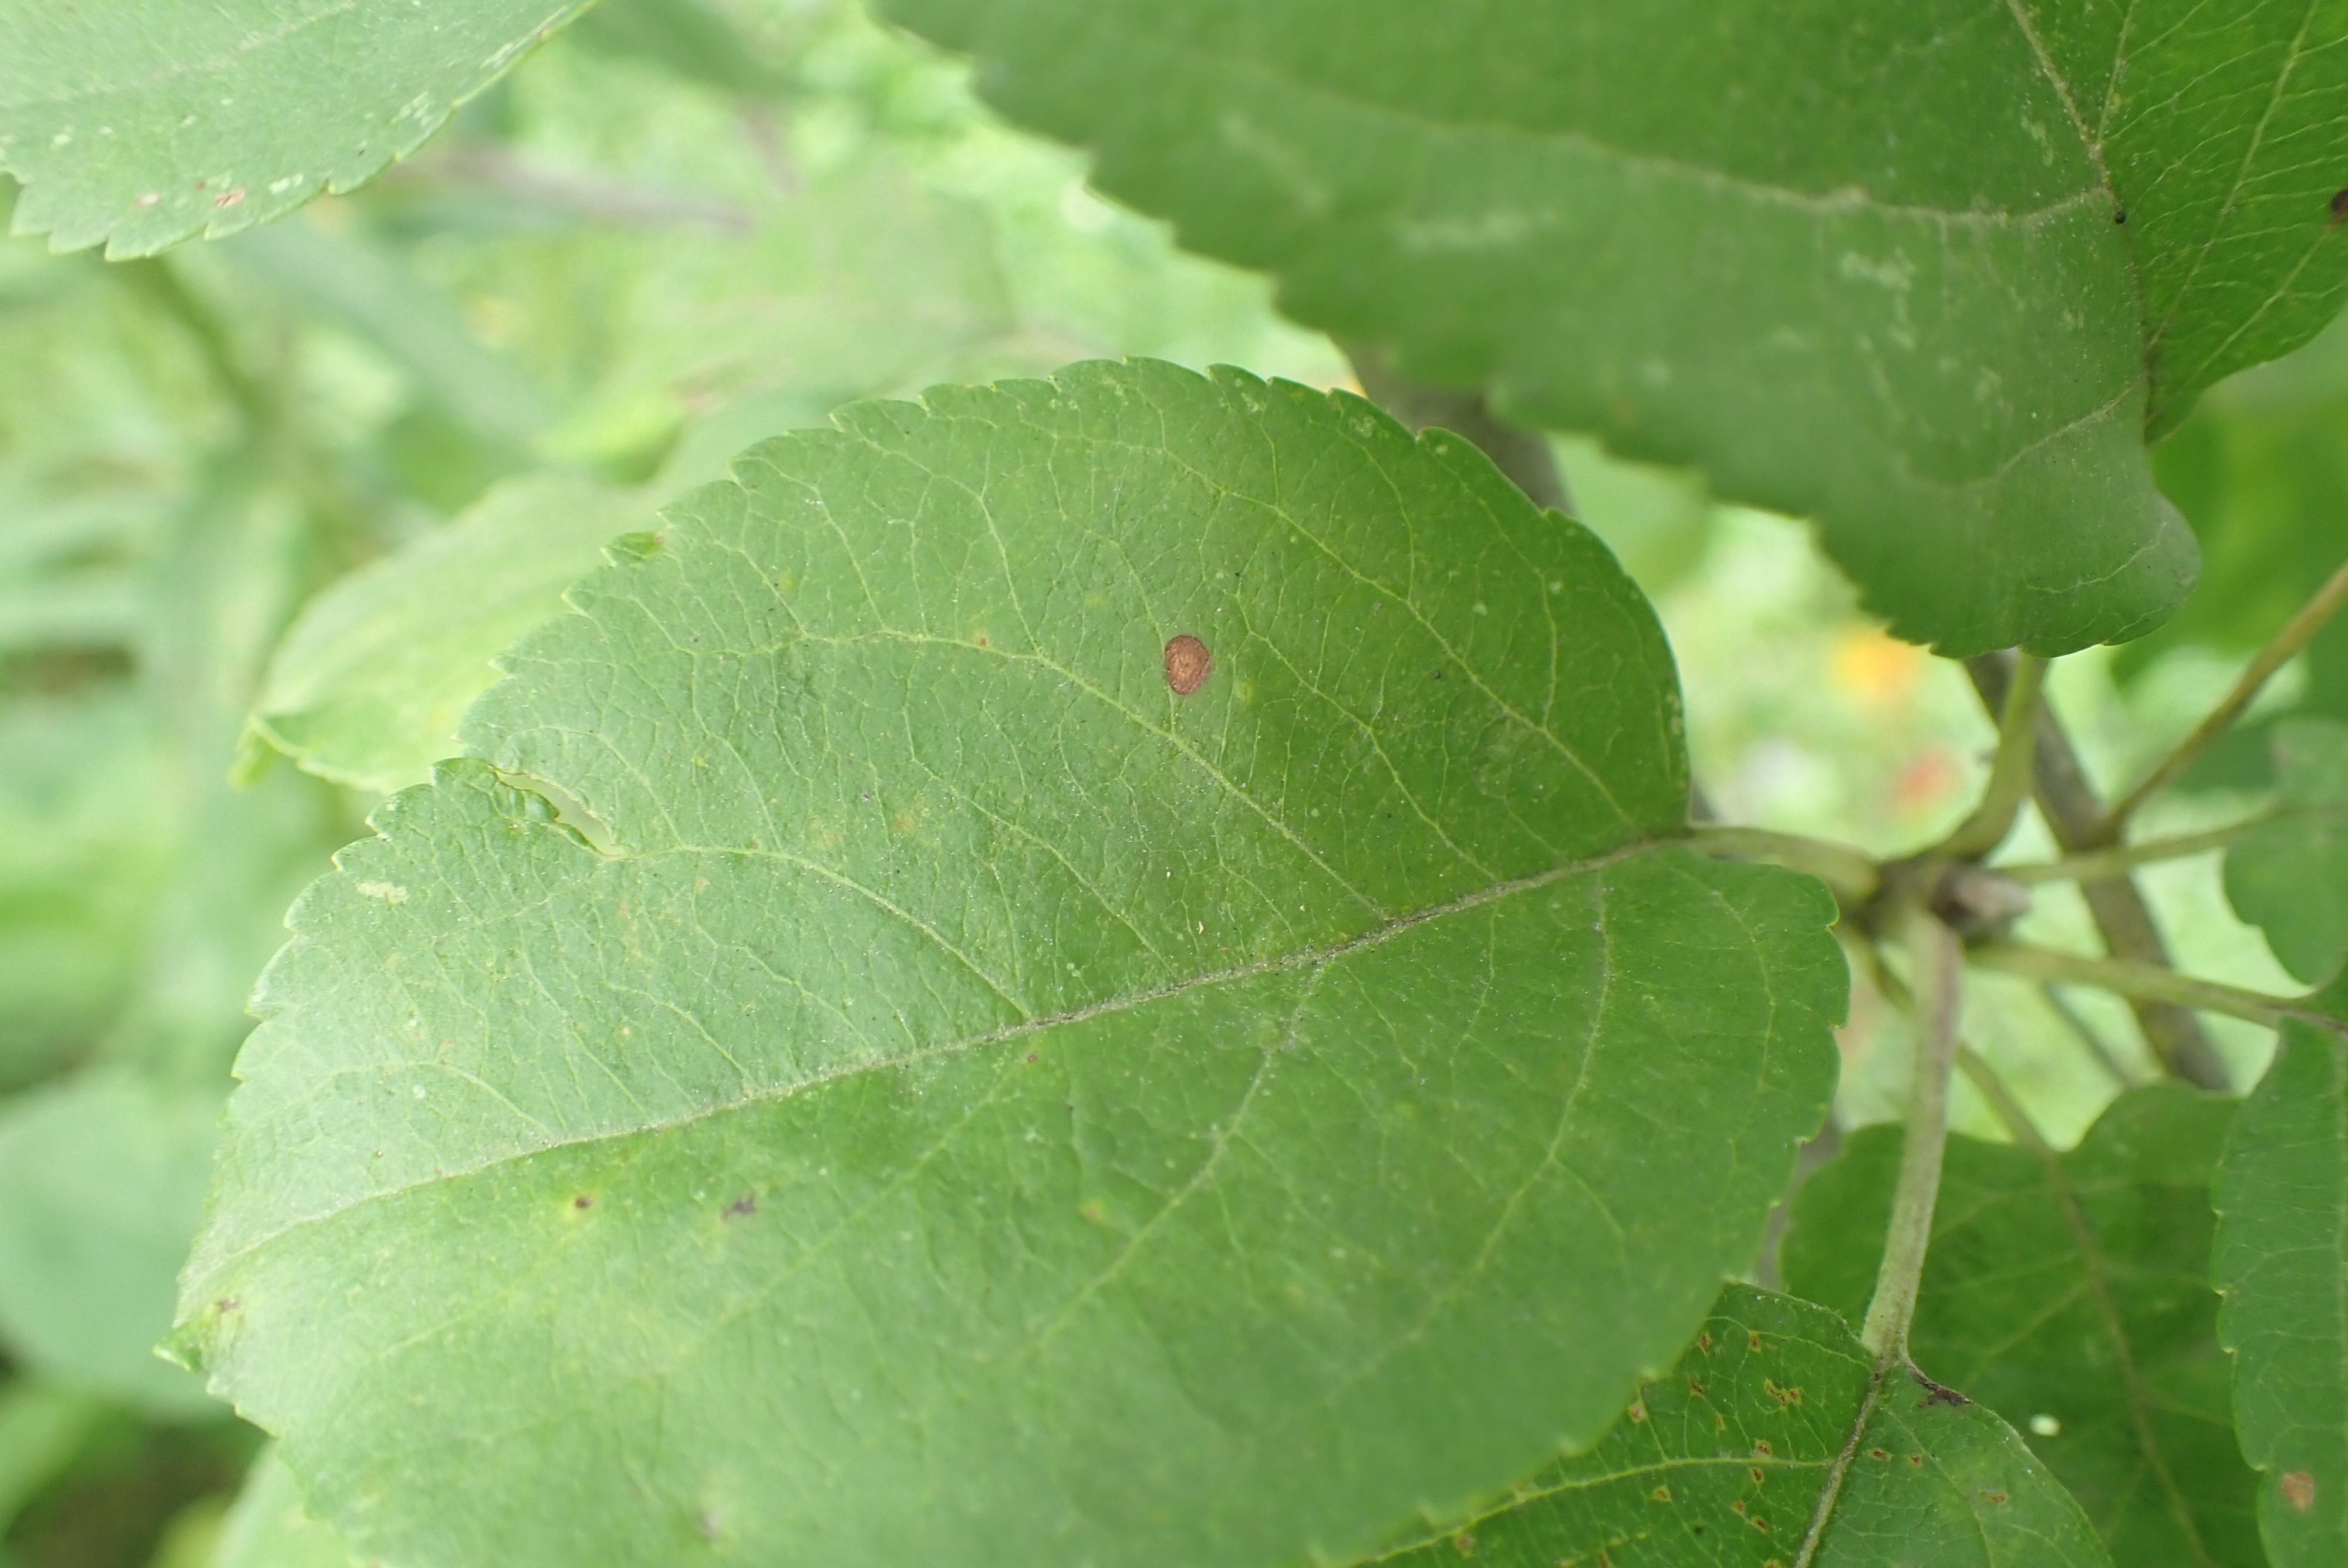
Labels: frog_eye_leaf_spot